Tuntang railway station

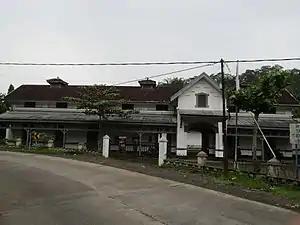
Tuntang Station front façade in 2019

Tuntang Station (TTG) is a class III railway station located in Tuntang District, Semarang Regency, Central Java, Indonesia. The station is located at an altitude of +464 meters and is operated by Operation Area IV Semarang. The station only serves excursion trains from the Ambarawa Railway Museum